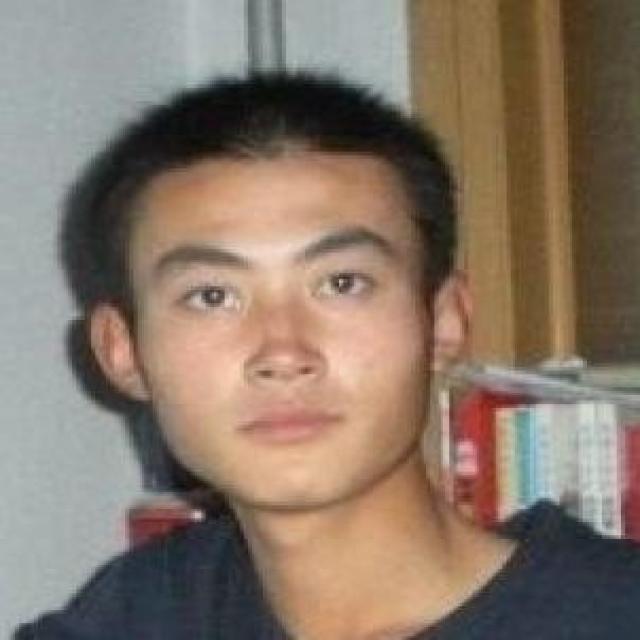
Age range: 13-20